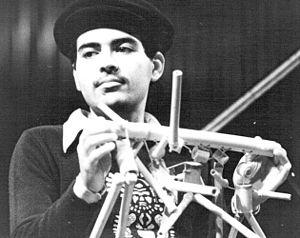
Le pianiste et percussionniste Hilton Ruiz à Paris (ORTF, salle 104)
Hilton Ruiz, né le 29 mai 1952 et décédé le 6 juin 2006, est un pianiste de jazz portoricain.